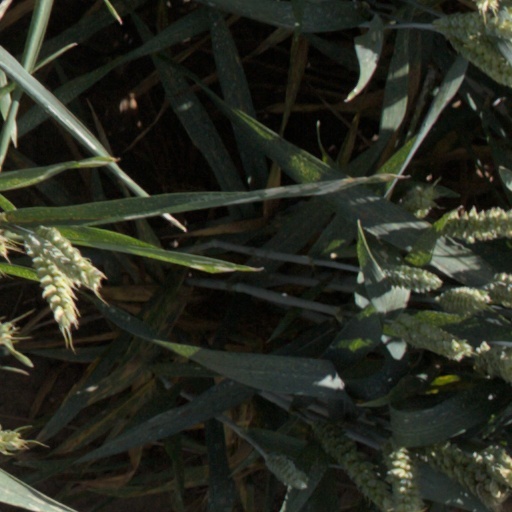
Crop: wheat